Sharon Bruneau

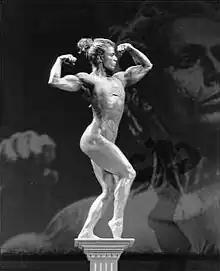
Sharon Bruneau guest-posing at the 1992 Emerald Cup in Seattle

Sharon retired from bodybuilding competition after the 1994 Ms. Olympia contest, switching to fitness competition. After placing 11th out of 17 competitors in the 1995 Fitness Olympia, Sharon had noted that her low ranking was due to her muscularity. In 1997, Ms. Fitness Olympia's judging procedure involved awarding points to the women with an overall toned body and marking down those who appeared "overly muscular". Sharon can now be found inspiring people all over the world with her motivational workshops where she speaks about health and fitness.